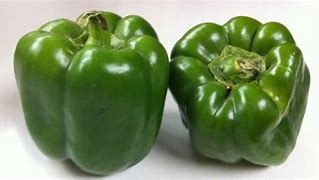
Label: capsicum